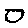
Label: 0